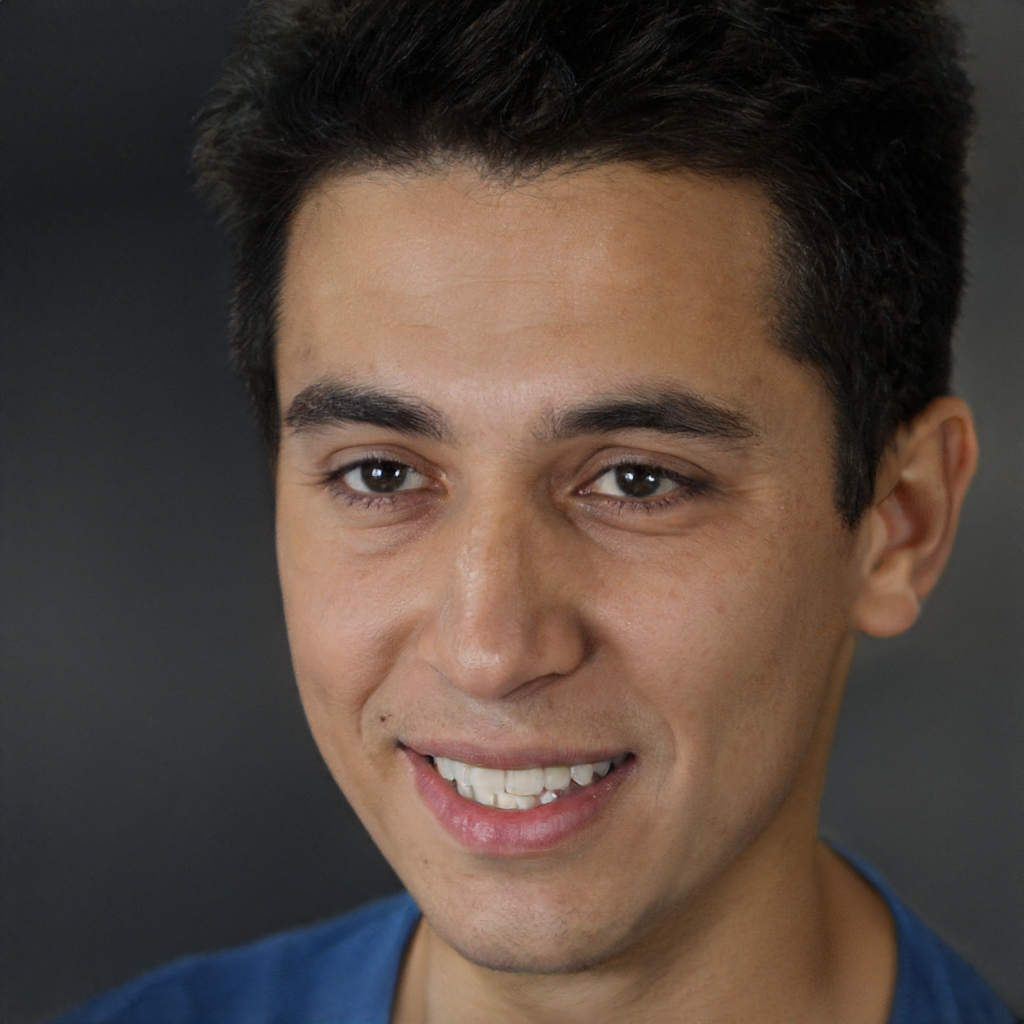
Label: Colored